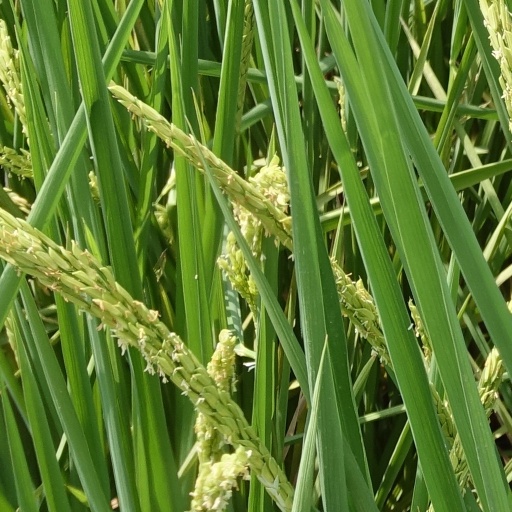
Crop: rice